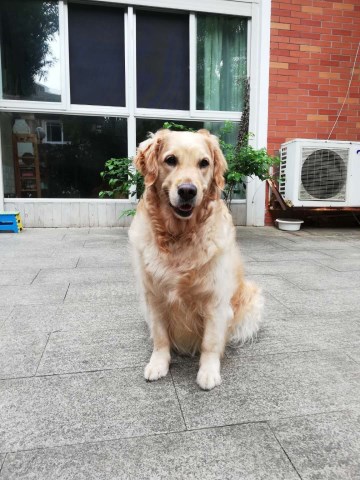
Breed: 5355-n000126-golden_retriever